Biscayne Bay

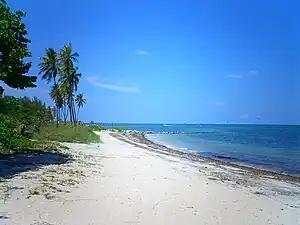
The beach at Virginia Key in July 2004

What is now Biscayne Bay was a freshwater basin 4,000 years ago. As the sea level rose, ocean water entered the basin, turning it into an estuary/lagoon. Before the 20th century, a coastal ridge west of and parallel to the bay caused most of the ground water west of the ridge to flow towards the Everglades and Florida Bay, while ground water on the narrow coastal strip east of the ridge flowed into the bay. Freshwater marshes were located all along the western shore of the bay, and fresh water springs were located along the shore and on the bottom of the bay. Ralph Munroe noted in the late 19th century that potable water could be pumped from one of those bay bottom springs. Springs can still be found in the bay, but the water from them is now brackish.